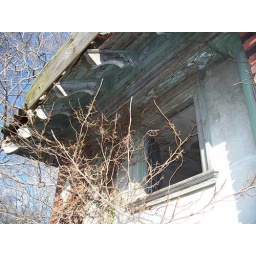
interior photos taken through this window from standing on the ledge below the window...